Lychee wine

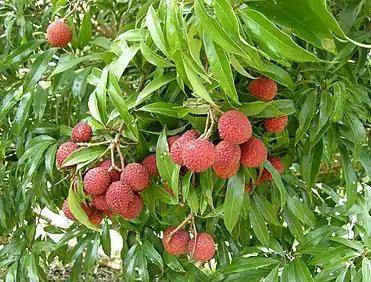
Lychee Tree

Lychee fruits of optimum maturity are washed and peeled. The treated fruits are taken out, followed by pulping in a pulper. Then the lychee fruits are drained into a bucket for 4–8 hours at 10~15 °C, and then cooled to 8–10 °C and drained for another 10 hours. The sugar contents are adjusted to 22° Bx by dilution with water and then mixed thoroughly together with 100 mg/L sulfur dioxide and 80~120 mg/L activated liquid pectinase. The treated lychee juice is then frozen to obtain the condensed juice that is full of a sweet and sour flavor. Afterward, the condensed juice is warmed up to 10–12 °C. A 24h-old active culture of yeast ("Saccharomyces cerevisiae" is added at 5% to the sterilised lychee juice to carry out the alcoholic fermentation. The fermentation is carried as a routine practice and allowed to continue until the TSS comes to 7° Bx; this procedure usually takes several weeks. The wine is filtered and stored at 10–15 °C, and the ideal maturation process takes about three months. Slight adjustments are often made based on the flavor and alcohol content of the wine, followed by sterilization and then the beverage is dispensed into glass bottles, which are closed with crown corks. The initial lychee juice contains a large amount of fermentable sugars and high acid content which make the liquid suitable for winemaking. Lychee wine produced from reconstituted lychee juice concentrate under optimized conditions contain 11.6% ethanol, 92 mg/L total esters, 124 mg/L total aldehydes, and 0.78% titratable acidity. Sensory evaluation reveals a clean, light amber color, an attractive aroma of the natural lychee fruit, and a harmonious wine taste.